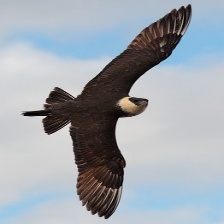
Species: POMARINE JAEGER
Scientific name: STERCORARIUS POMARINUS